Blondie Brings Up Baby

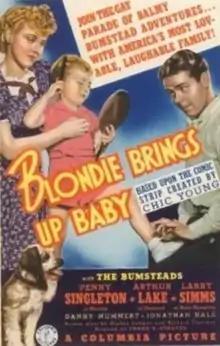
Film poster

Blondie Brings Up Baby is a 1939 American comedy film directed by Frank R. Strayer and starring Penny Singleton, Arthur Lake, Larry Simms. It is the fourth of 28 films based on the comic strip.